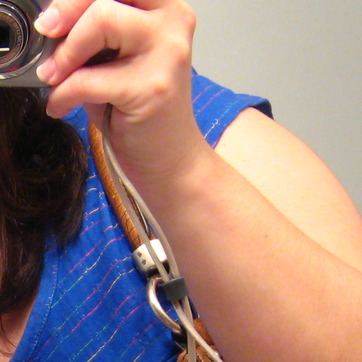
Material: skin